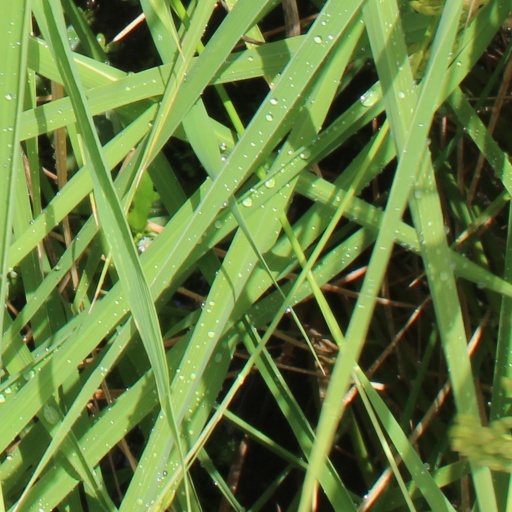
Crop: rice